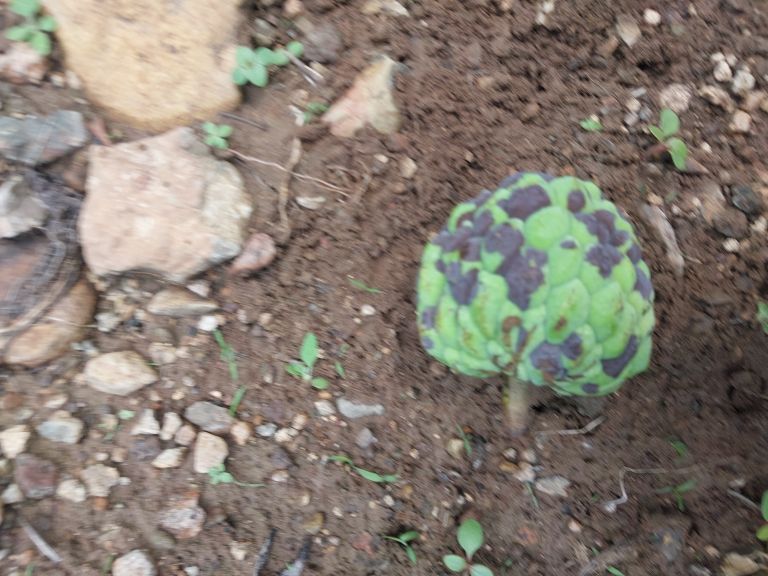
Disease label: Diplodia Rot